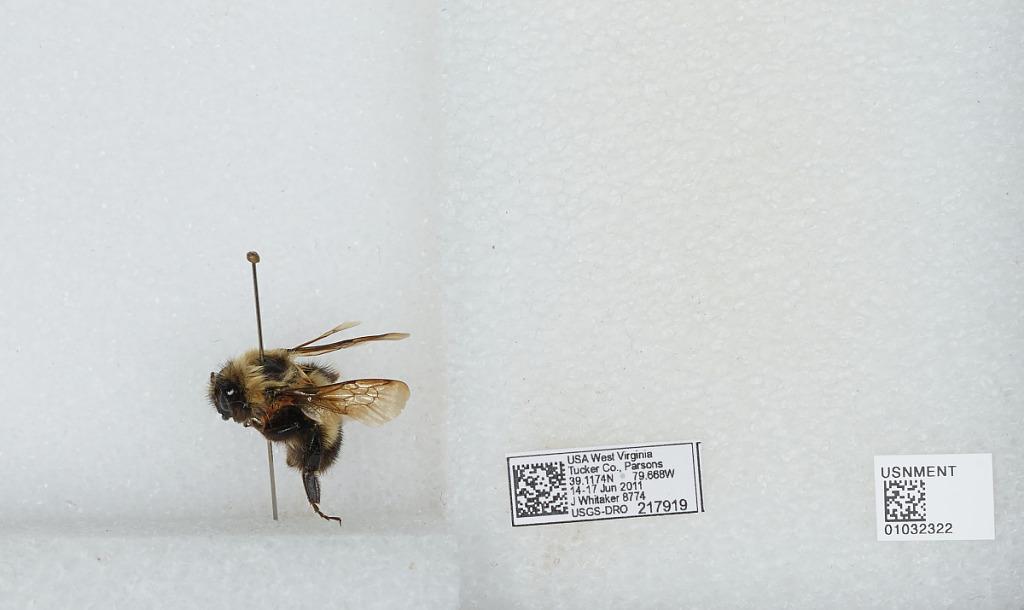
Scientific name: Bombus (Pyrobombus) sandersoni Franklin
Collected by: J. Whitaker
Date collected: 2011-6-14
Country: United States
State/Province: West Virginia
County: Tucker
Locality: Parsons
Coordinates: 39.1175, -79.6681